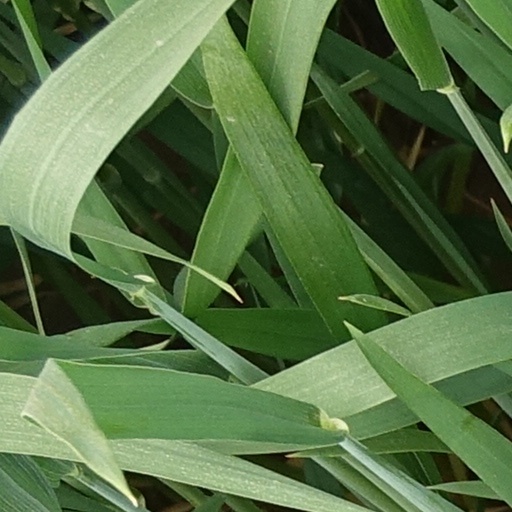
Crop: wheat